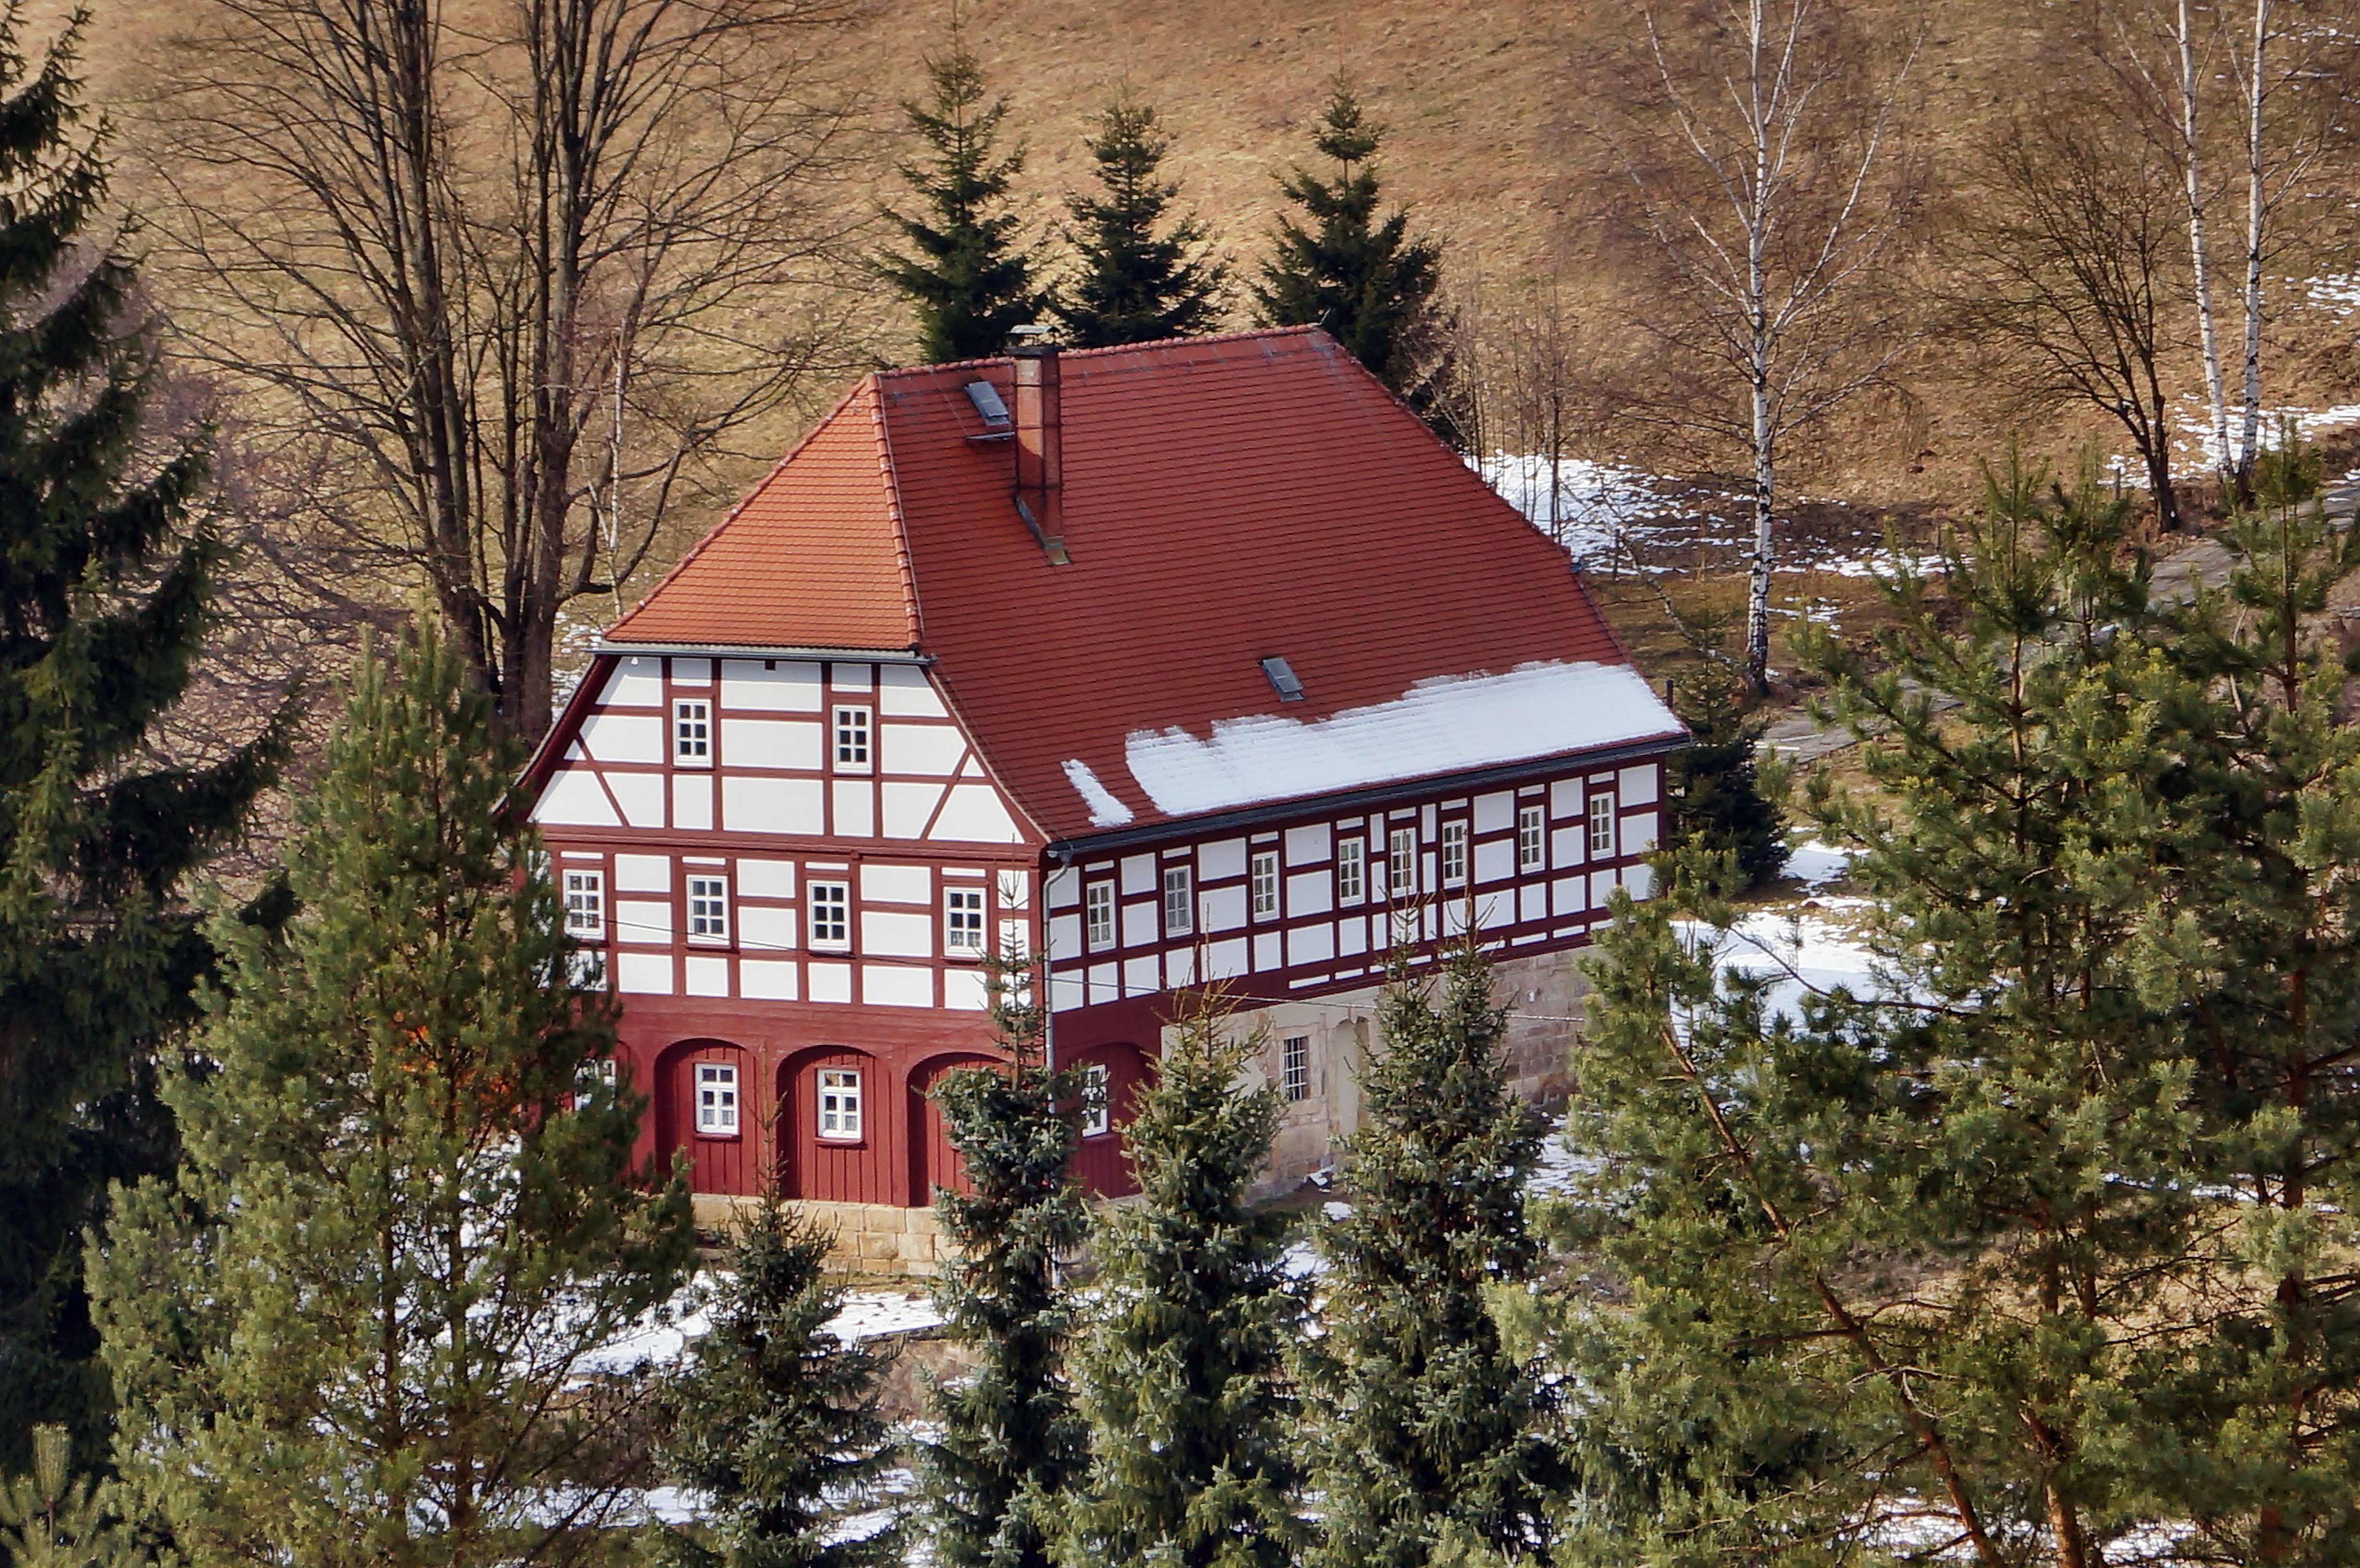
tree, winter, architecture, house, building, barn, home, hut, cottage, shrine, log cabin, truss, saxon switzerland, heimatstube, type of house, hut of the sbb